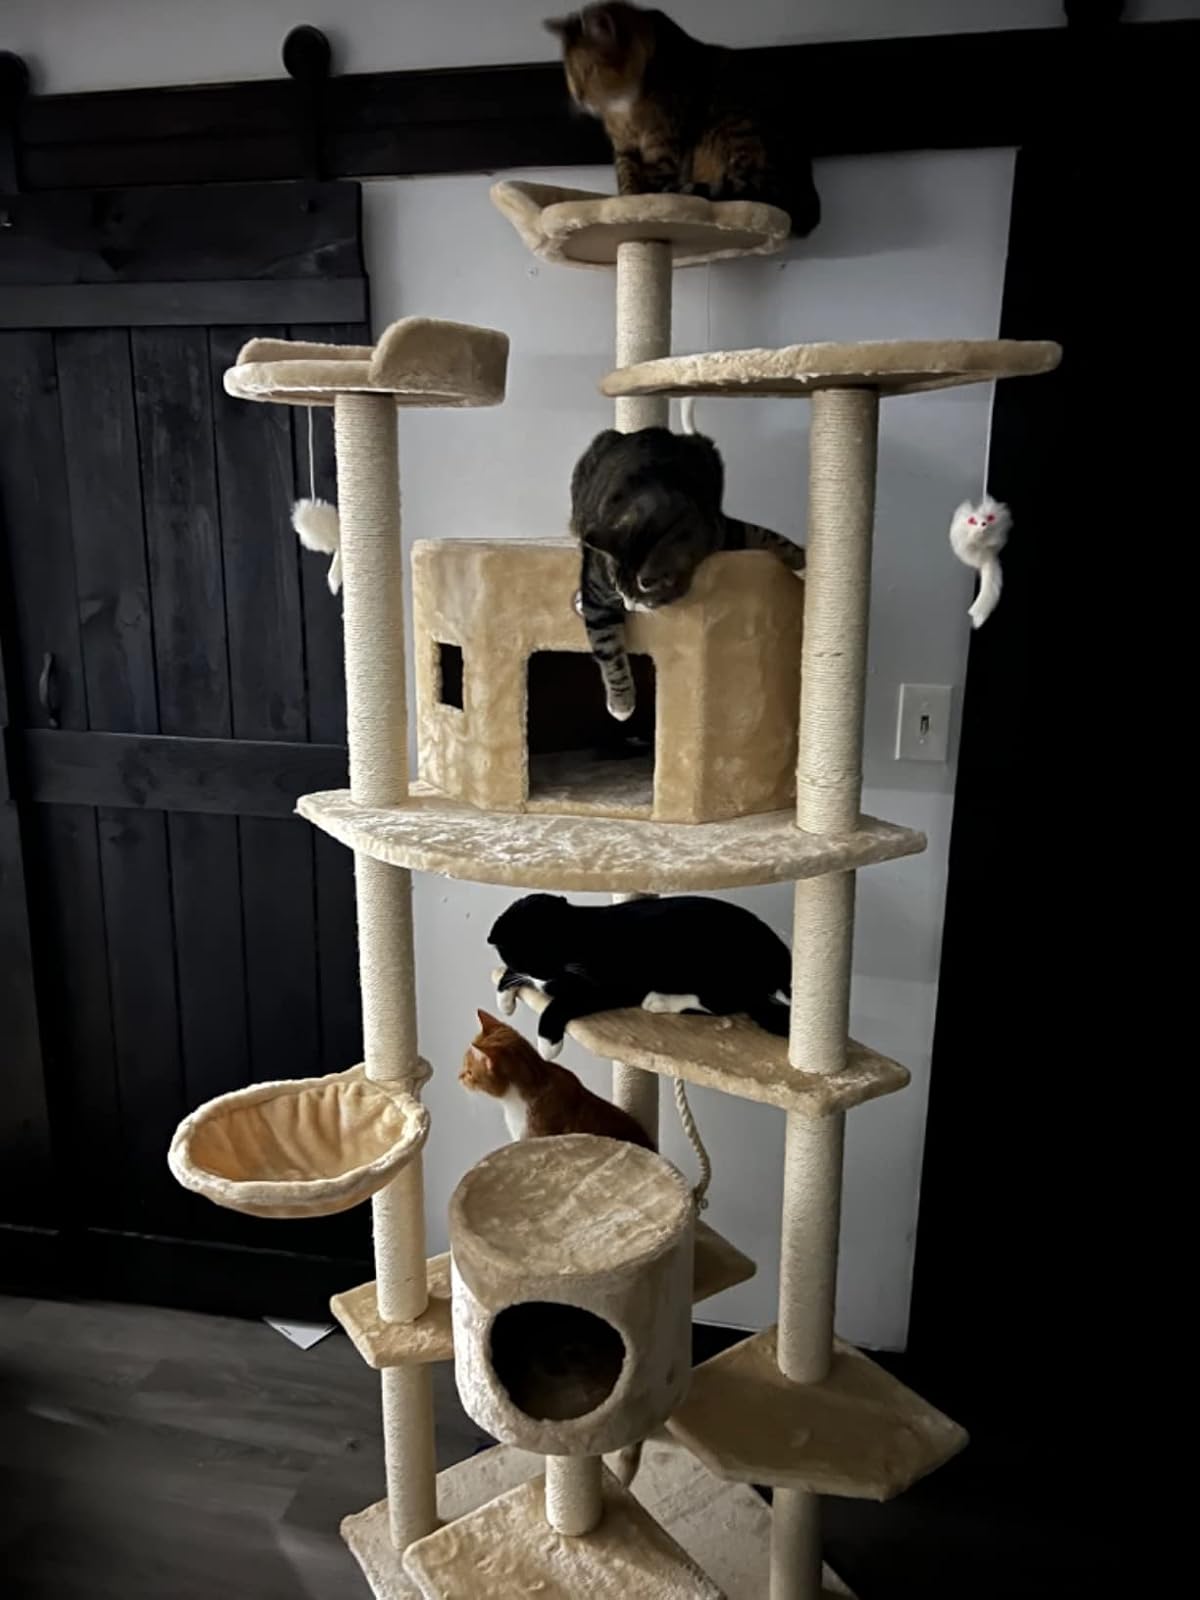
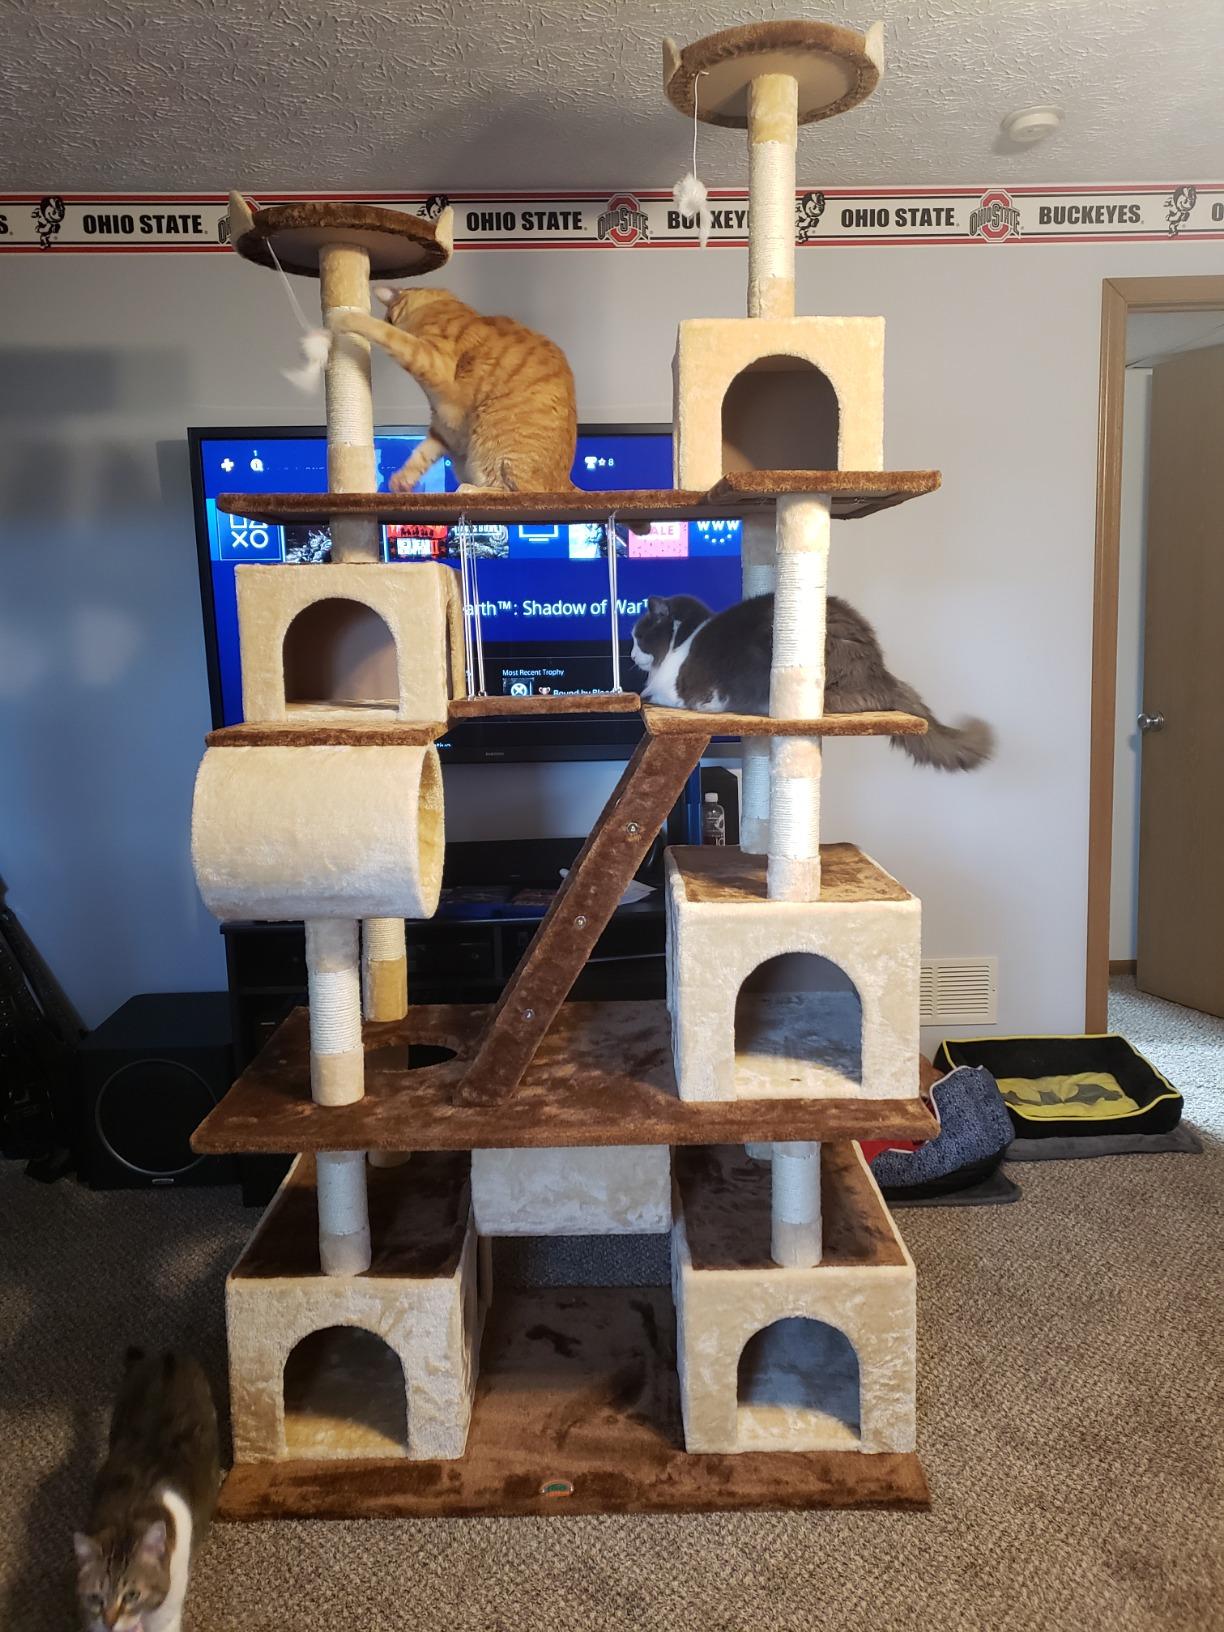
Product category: items_cat tree
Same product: no